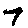
Label: 7